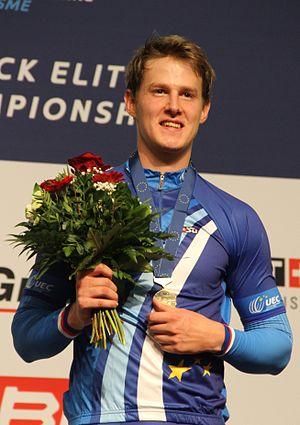
Les championnats d'Europe de cyclisme sur piste 2015 ont lieu du 14 au 18 octobre 2015 sur le Vélodrome suisse à Granges en Suisse. Ils sont organisés par l'Union européenne de cyclisme. Les championnats d'Europe sont parmi les dix épreuves octroyant des points pour de la qualification pour les Jeux olympiques d'été de 2016 à Rio de Janeiro.
Pavel Kelemen, né le 28 mai 1991 à Domažlice, est un coureur cycliste tchèque, spécialiste des épreuves de vitesse sur piste. Il a participé aux Jeux olympiques de 2012 à Londres, où il s'est classé dixième de l'épreuve de vitesse. Son frère cadet Petr est aussi coureur cycliste.